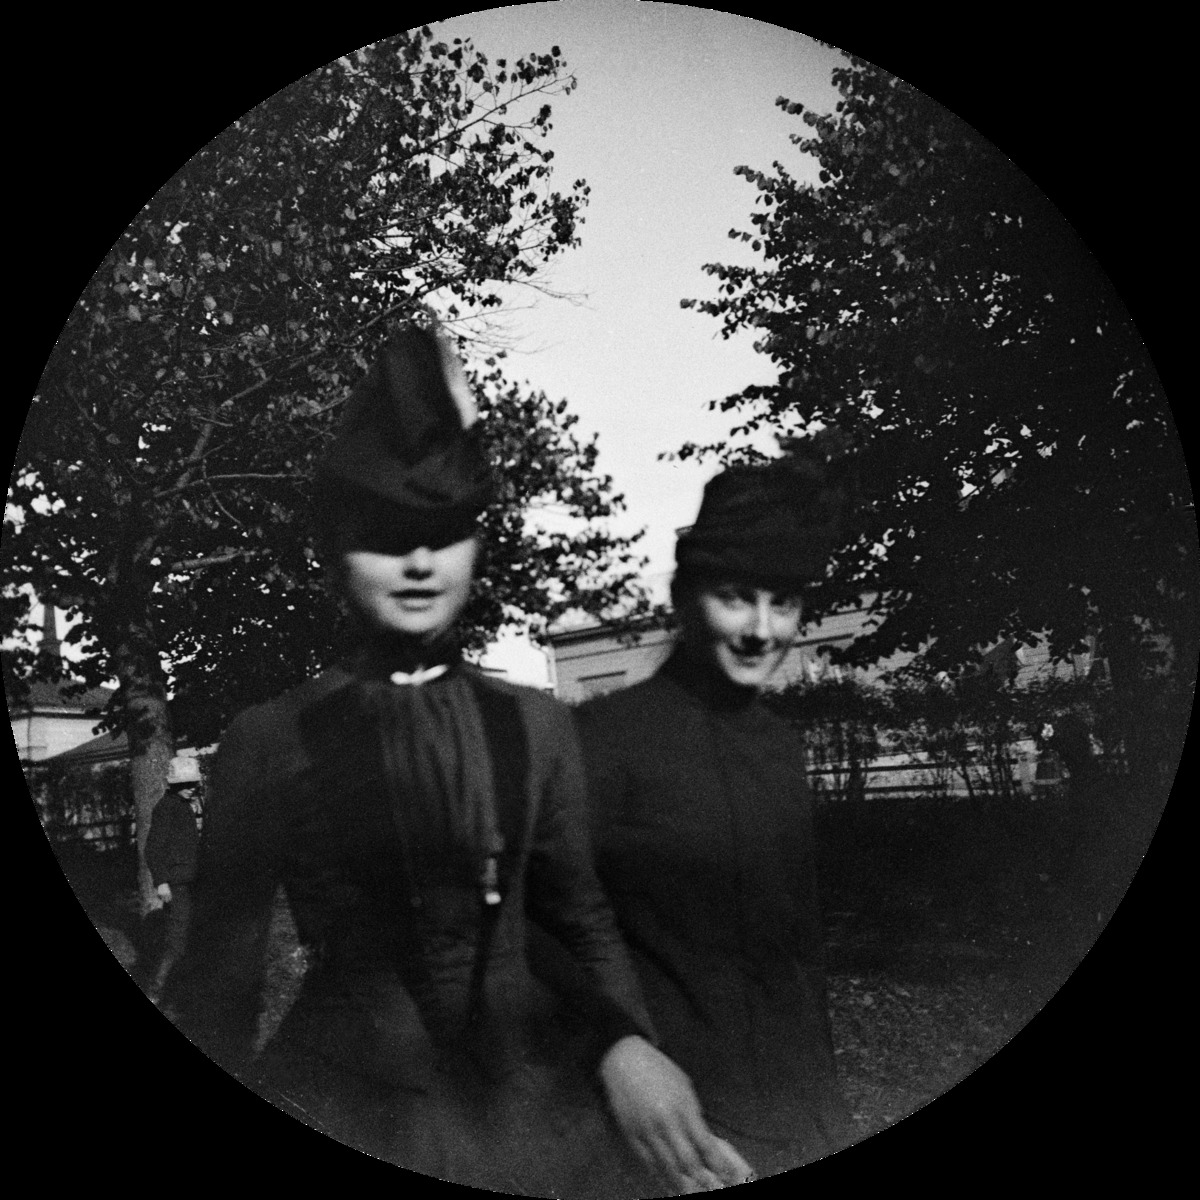
Hildur Landén (Heikel) ja Sigrid Nordqvist (Tennberg) Kolmikulmassa
sisällön kuvaus: Hildur Landén (Heikel) ja Sigrid Nordqvist (Tennberg) Kolmikulmassa. mustavalkoinen
Kuvaaja: Wasastjerna, Nils Jakob, valokuvaaja
Ajankohta: kuvausaika 1889 syyskuu
Paikka: Suomi, Uusimaa, Helsinki, Kaartinkaupunki Helsinki, Kolmikulma
Aiheet: Landen, Hildur, Nordqvist, Sigrid, puistot, rakennukset, tytöt, jalankulkijat, viheralueet